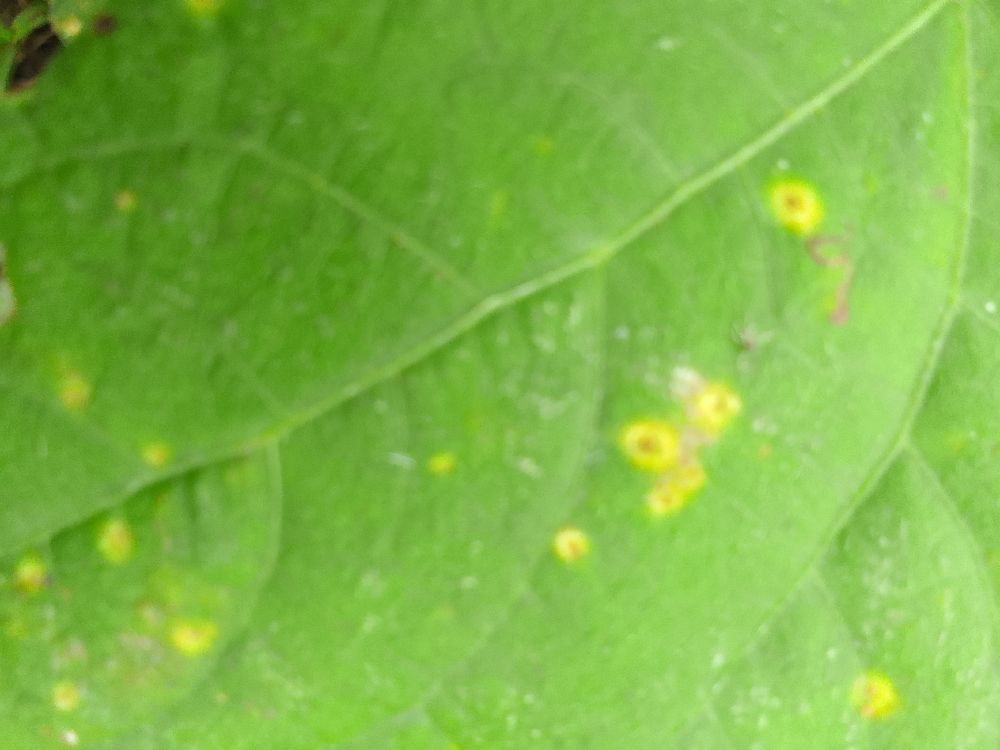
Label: rust